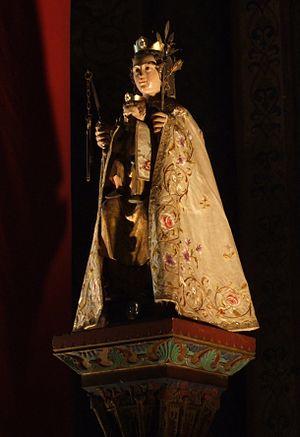
Notre Dame des clefs, Notre-Dame la Grande de Poitiers, Poitiers, Poitou-Charentes, FRANCE
Notre-Dame-la-Grande est une église collégiale romane située à Poitiers. Caractéristique du style roman poitevin, sa façade sculptée est un chef-d'œuvre unanimement reconnu de l'art religieux de cette période. Les parois de l'intérieur sont peintes.